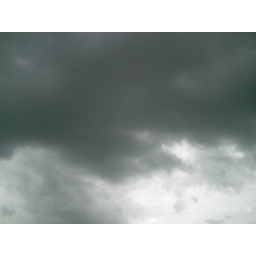
the storm moved in quickly and soon the sky was black and rumbling with thunder